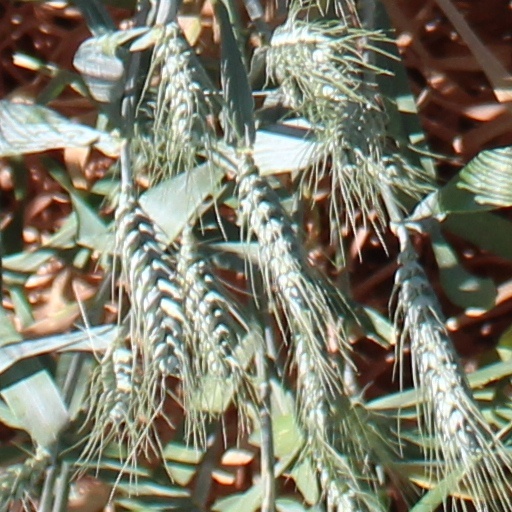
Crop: wheat